Bourne shell

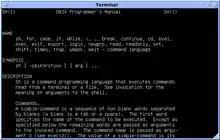
Version 7 Unix: the original Bourne shell manual page. PDP-11 simulation with SIMH

Work on the Bourne shell initially started in 1976. Developed by Stephen Bourne at Bell Labs, it was a replacement for the Thompson shell, whose executable file had the same name—codice_1. The Bourne shell was also preceded by the Mashey shell. Bourne was released in 1979 in the Version 7 Unix release distributed to colleges and universities. Although it is used as an interactive command interpreter, it was also intended as a scripting language and contains most of the features that are commonly considered to produce structured programs.